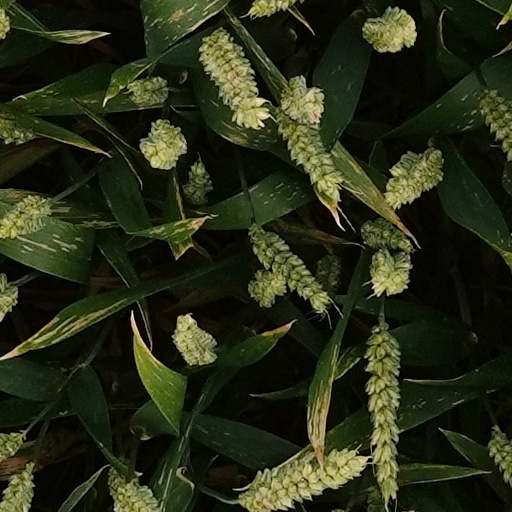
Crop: wheat